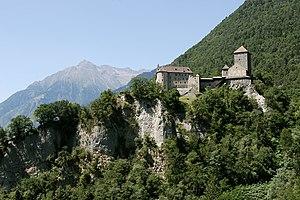
Jean-Henri de Luxembourg, né à Mělník le 12 février 1322, mort le 12 novembre 1375, est comte de Tyrol du droit de son épouse de 1335 à 1341 et margrave de Moravie de 1346 à 1375.
Le comté de Tyrol est un ancien État du Saint-Empire romain germanique jusqu'à 1806, puis de l'empire d'Autriche et de l'Autriche-Hongrie. Fondé au XIIᵉ siècle, ce comté a existé pendant plus de 750 ans, jusqu'à sa division en 1919 par le traité de Saint-Germain-en-Laye.
Le château Tirolo est un château situé dans la municipalité de Tirolo, près de Merano, dans la province autonome de Bolzano, partie de la région autonome du Trentin-Haut-Adige dans le nord-est de l'Italie. Il est le siège ancestral des comtes du Tyrol et a donné son nom à toute la région dans laquelle il se trouve.